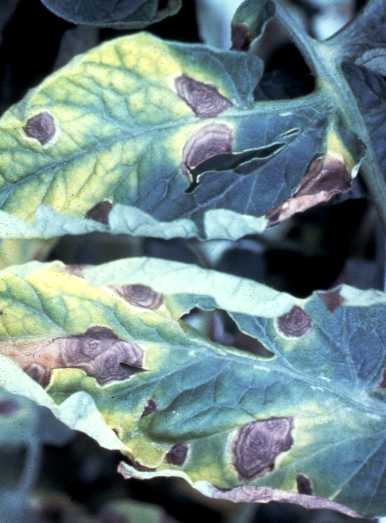
Plant: Tomato
Disease: tomato early blight